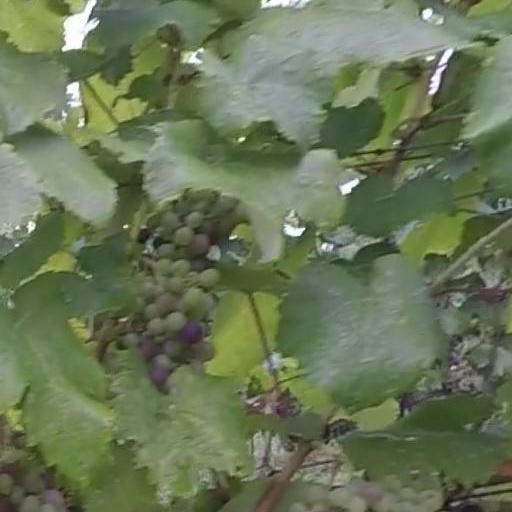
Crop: grape